ModNation Racers

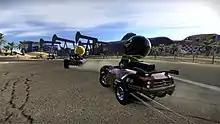
Karts drifting during a race.

Players are able to accelerate and drift, successful drifts allow players to fill their boost meter. The meter resembles a multi-tiered thermometer which allows players to the choice of activating a turbo boost to increase the kart's speed, a shield to protect their kart from incoming attacks or sideswiping other racers. Players are able to collect weapons as they race which can be upgraded to up to three levels of power, weapons include sonic attacks, missiles and lightning strikes. For example, a first level sonic attack emits a series of rings around the player knocking nearby opponents off the track while a third level sonic attack sends the rings forward, knocking all racers ahead of the player off of the track. In addition to the emphasis on user-generated content, the game includes a full-fledged single-player mode featuring a story by professional Hollywood writers.